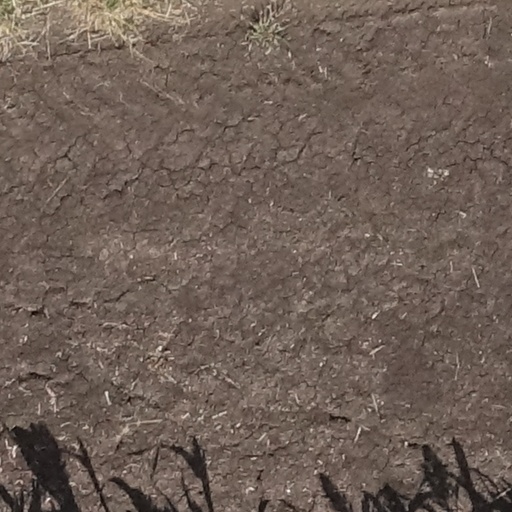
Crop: sorghum